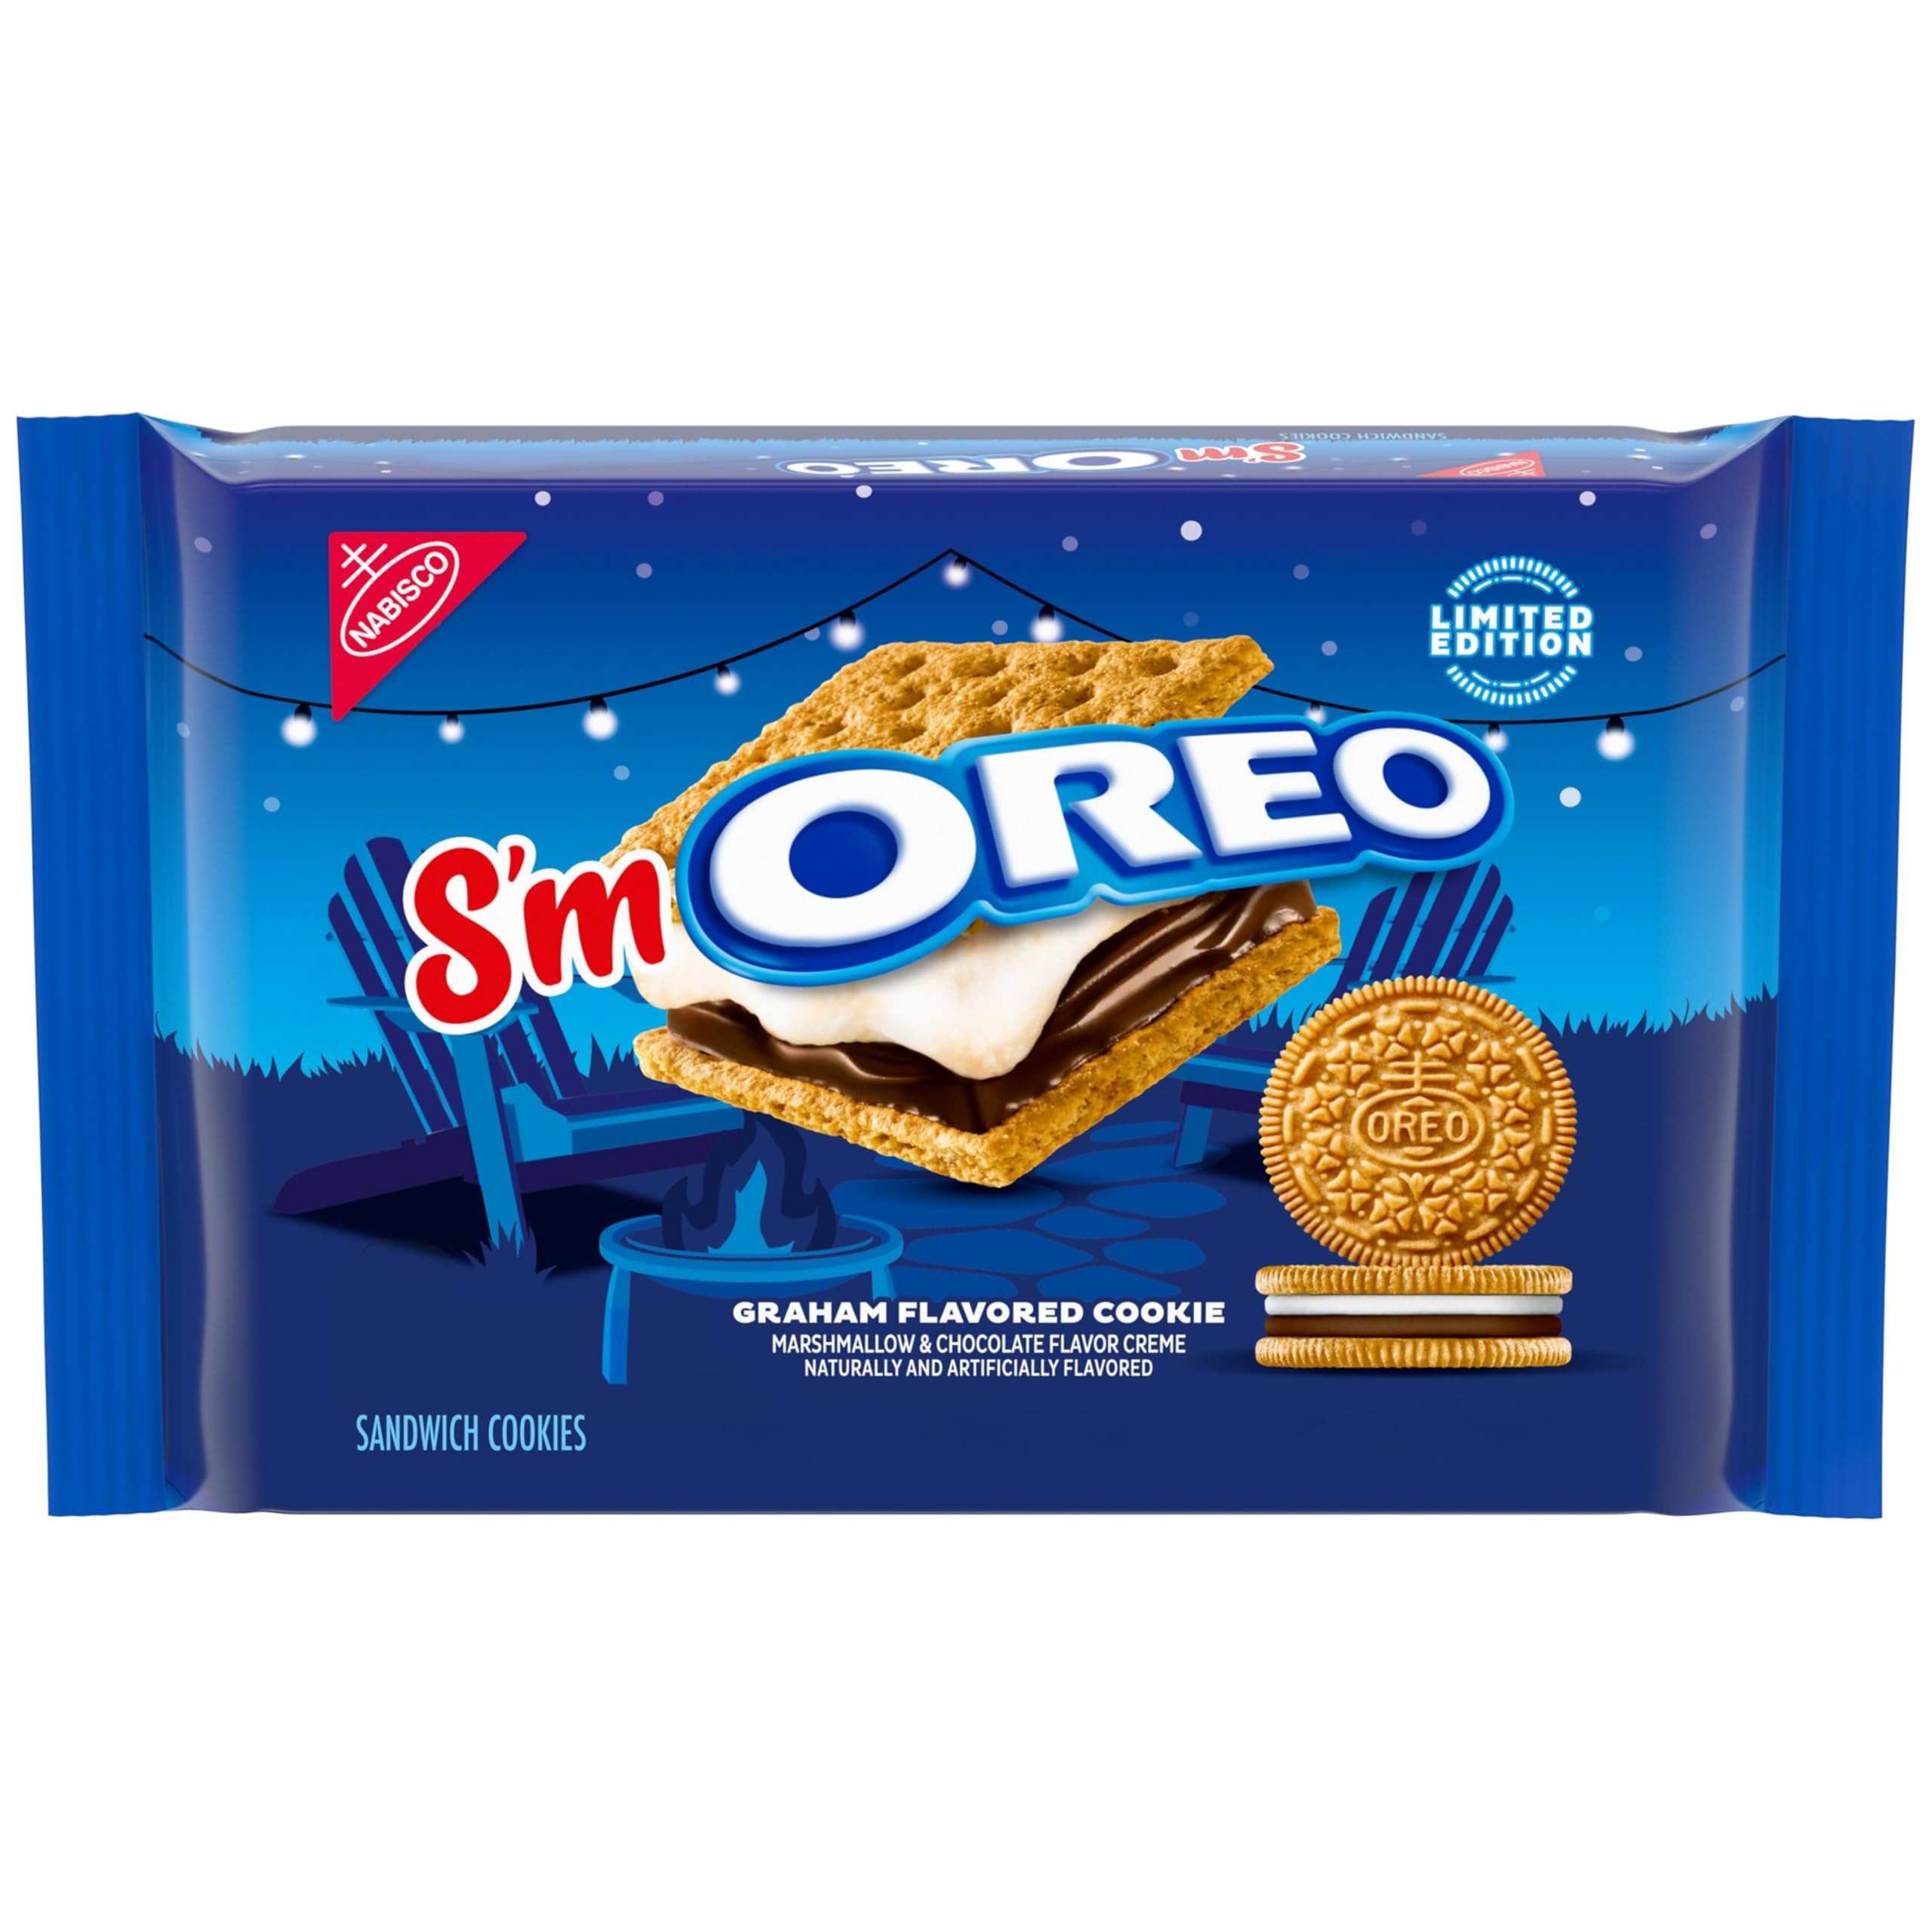
Item Name: OREO S'mOREO Sandwich Cookies, Limited Edition, 10.68 oz
Bullet Point 1: One 10.68 oz pack of limited edition OREO S’mOREO Sandwich Cookies
Bullet Point 2: Graham-flavored wafer cookies filled with irresistible layers of marshmallow creme and chocolate creme; great alternative to traditional s'mores
Bullet Point 3: Certified kosher cookies that are supremely dunkable sweet treats for sharing with friends and family
Bullet Point 4: Sweet snacks that are fantastic for serving at a summer BBQ or packing in a picnic basket for a special treat
Bullet Point 5: OREO cookies in a resealable pack to help keep snack cookies fresh and ready to enjoy and share
Value: 10.68
Unit: Ounce

Price: 5.69